History of Blackpool F.C. (1962–present)

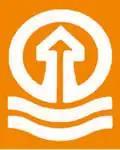
The club's crest for the first half of the 1980s.

Stan Ternent was installed as Blackpool manager a month into the 1979–80 season, and he also kept the club in mid-table safety, with the Tony Kellow–Derek Spence partnership looking strong. Ternent, however, was not given the chance to improve on his encouraging start. The Blackpool board had persuaded former player Alan Ball to return to the club as manager. So, in February 1980, five months into his tenure, Ternent was dismissed.